The Devil on Horseback

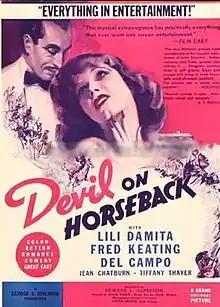

The Devil on Horseback is a 1936 American musical comedy film directed by Crane Wilbur and starring Lili Damita, Fred Keating, and Renee Torres. A separate Spanish-language version was also produced. It was based on a play written by Crane Wilber himself about a Latin American freedom fighter.